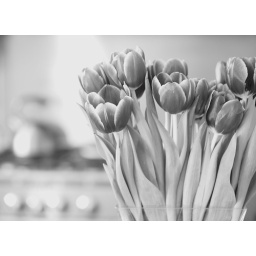
Must have flowers in the kitchen. Flowers in the kitchen make me happy.